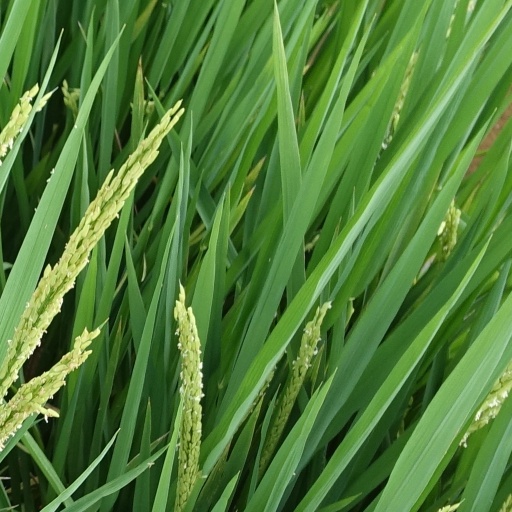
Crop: rice